Yosei Ide

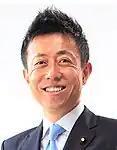
Official portrait, 2022

is a Japanese politician serving as a member of the House of Representatives since 2012. He is the nephew of and the grandson of .